Deanwood Neighborhood Library

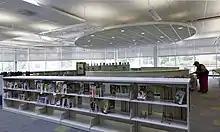
The interior of the Deanwood Neighborhood Library in 2011.

The Deanwood Neighborhood Library is a branch of the District of Columbia Public Library in the Deanwood neighborhood of Washington, D.C. It is located at 1350 49th Street NE, within a community center that opened in July 2010 at a cost of $32 million and also includes a swimming pool, a gym, and facilities for child care and seniors.